Clavier-Übung III

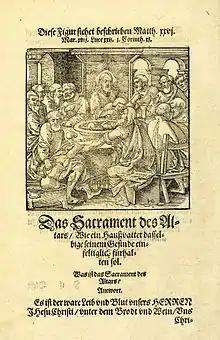
Hans Brosamer, 1550: woodcut in Luther's Small Catechism of the Last Supper

The last "manualiter" four-part chorale prelude, "Jesus Christus, unser Heiland" BWV 689 in C minor, is marked "Fuga super Jesus Christus, unser Heyland" in the 1739 print. In contrast to the previous fughettas in the previous five "manualiter" settings of the catechism hymns, it is a long and complex fugue of great originality, a tour de force in the use of stretti. The fugue subject is derived from the first line of the chorale. In order to facilitate the stretti which underlie the whole conception of BWV 689, Bach chose to transform the modal melody by sharpening the fourth note from a B to a B, a modification already found in 17th-century hymnbooks. This change also allowed Bach to introduce dissonances, imbuing the work with what the French organist and musicologist Norbert Dufourcq called "tormented chromaticism". The quaver countersubject and its inversions are used and developed throughout the fugue. It resembles some of Bach's other keyboard fugues, in particular the antepenultimate fugue in B minor BWV 891/2 of the second book of "The Well-Tempered Clavier", composed at roughly the same time.